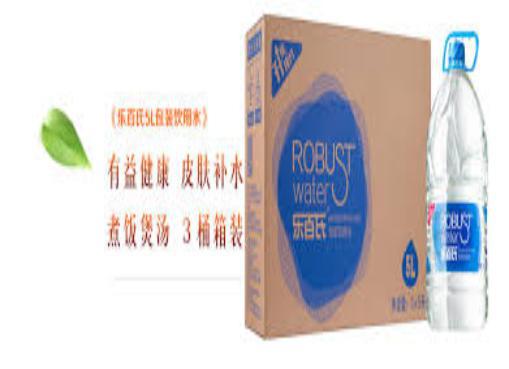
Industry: Food